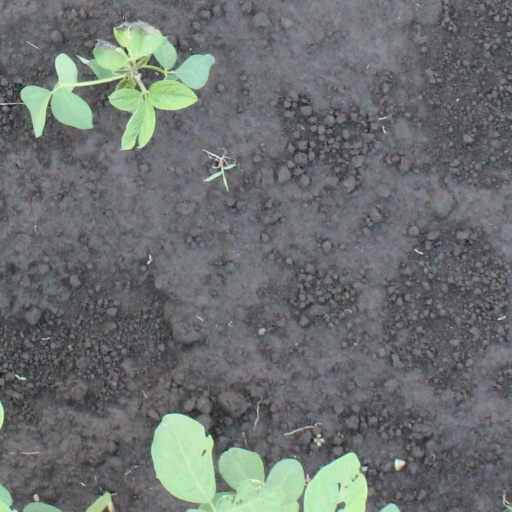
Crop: soybean